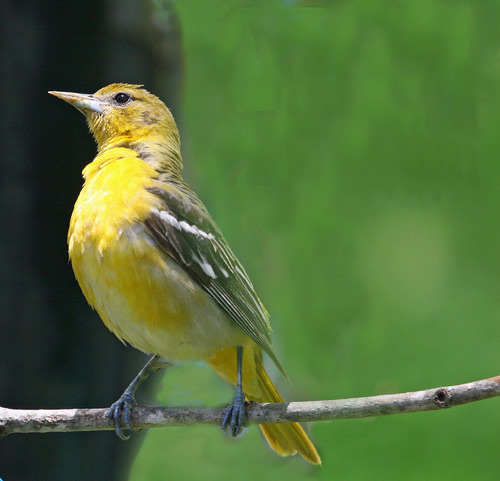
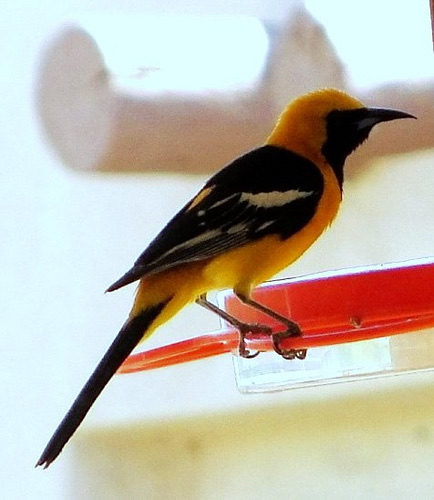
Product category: misc
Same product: yes